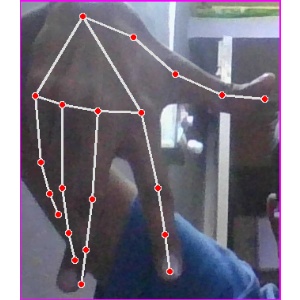
अक्षर: ग